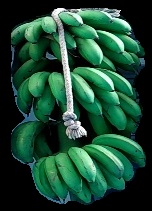
Variety: rasbale
Grade: grade2